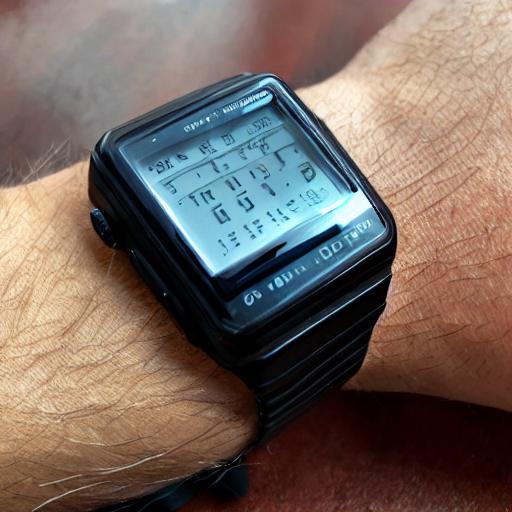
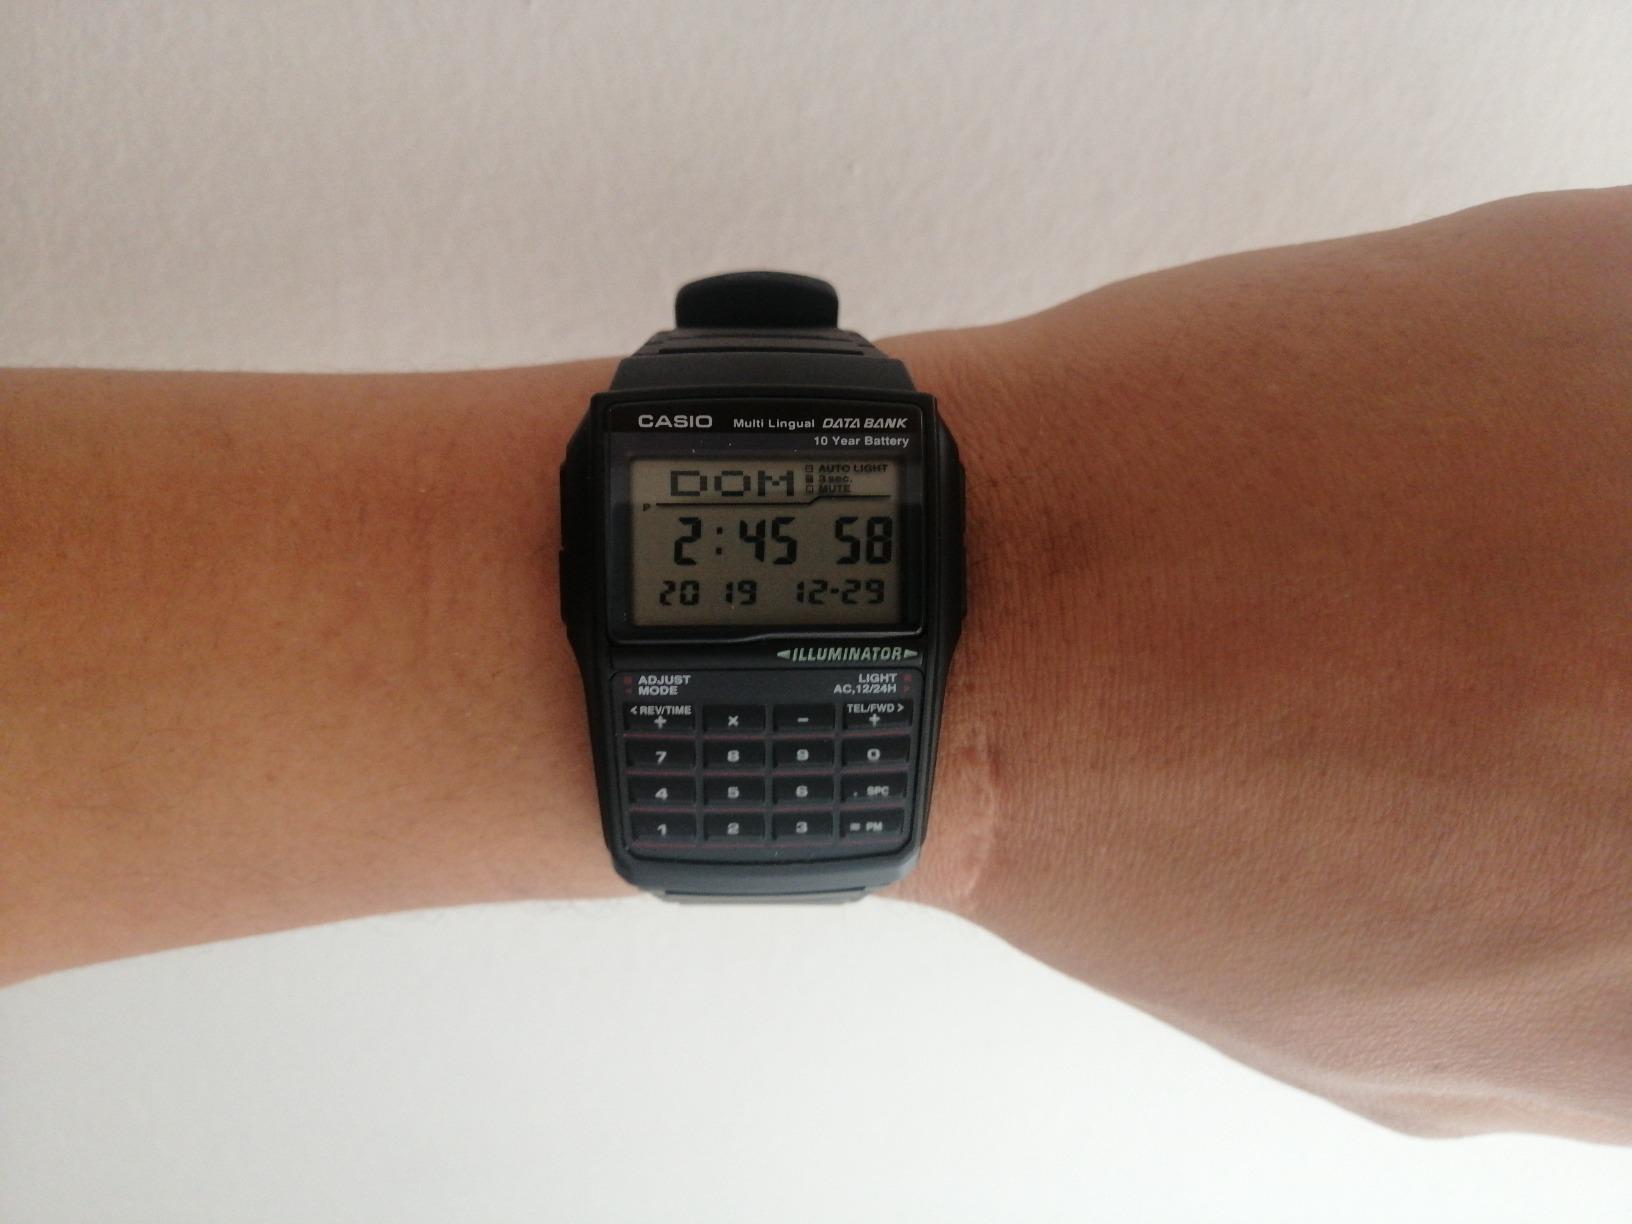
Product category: accessories_watch
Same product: no